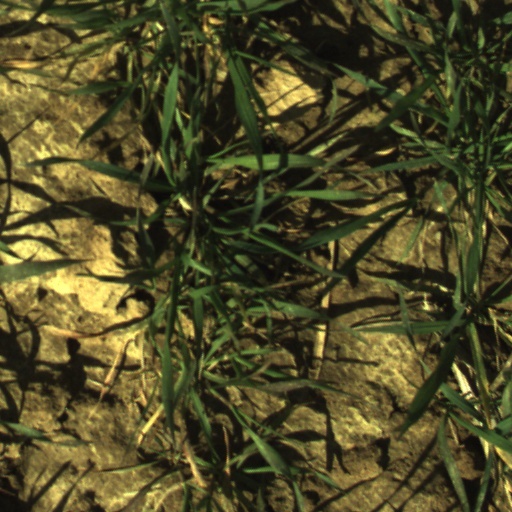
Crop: wheat